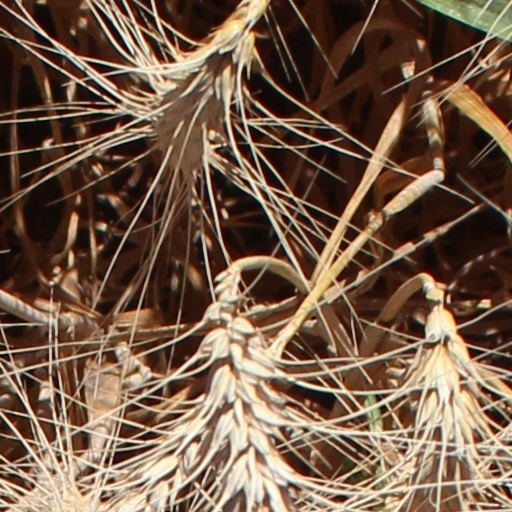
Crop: wheat